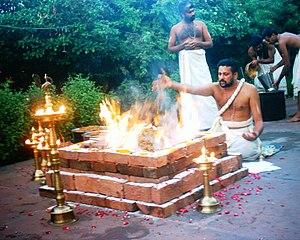
Le Yajña ou Yagya, est un terme sanskrit qui désigne le rituel védique majeur destiné à honorer les deva par des louanges et des oblations. Il est commandité par un Yajamana généralement de caste kshatriya mais parfois de caste brahmane. Par le Yajña, l'homme cherche à prendre une place parmi les forces de la nature, et le « sacrifice du feu » est le rituel qui devint le plus important à cet égard.